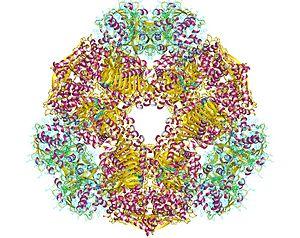
La glutamate synthase à NADPH est une oxydoréductase qui catalyse la réaction :